Canada's Aviation Hall of Fame

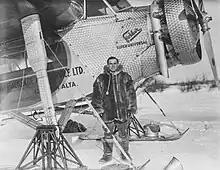
Fokker Super Universal in Alberta, Canada 1935. The person is famous Canadian aviator Leigh Brintnell inducted into the hall of fame

The Hall has inducted the following people, arranged in alphabetical order, with their year of induction in parentheses.